Titilope Sonuga

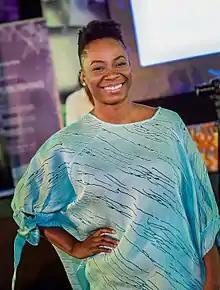
Sonuga in 2017

Titilope Sonuga, also known as Titi Sonuga, is a Nigerian poet, civil engineer, and actress who spends her time between Lagos, Nigeria and Edmonton, Canada.